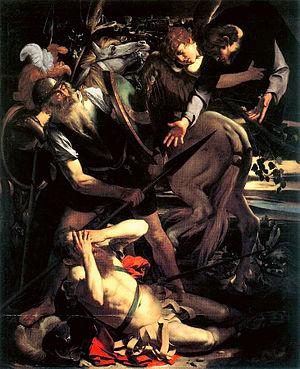
Amor Vincit Omnia généralement traduit par L'Amour victorieux est une œuvre peinte vers 1601-1602 par l'artiste italien Le Caravage, et exposée à la Gemäldegalerie de Berlin.
La Conversion de saint Paul est une œuvre de Caravage dont l'artiste réalise deux versions successives sur commande du trésorier pontifical Tiberio Cerasi. La première version appartient désormais à la collection privée Odescalchi-Balbi à Rome, tandis que la seconde version est installée depuis l'origine dans la chapelle Cerasi de l'église Santa Maria del Popolo de Rome. Afin de les distinguer, il est souvent fait mention du tableau « Balbi » pour désigner la première œuvre tandis que la seconde est désignée simplement sous le nom de Conversion de saint Paul, ou parfois du tableau « Cerasi ».
Michelangelo Merisi da Caravaggio, en français Caravage ou le Caravage, est un peintre italien né le 29 septembre 1571 à Milan et mort le 18 juillet 1610 à Porto Ercole.